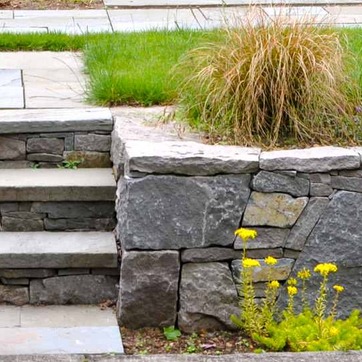
Material: stone